Jharkhandi cuisine

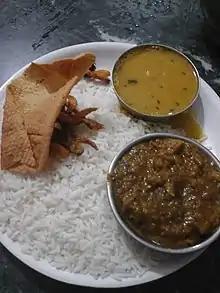
A Jharkhandi rice plate

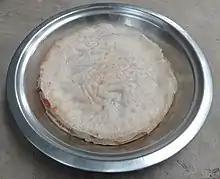
Chhilka Roti

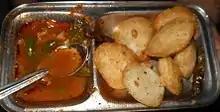
A platter of Dhuska

The twenty-four districts of Jharkhand receive supplemental food security supplies as per the National Food Security Act, 2013 of India. In the past, food supplies were distributed to the districts in phases, which some have criticized as problematic. In June 2015, Ram Vilas Paswan, the Minister of Consumer Affairs, Food and Public Distribution for the government of India stated a preference toward the Food Security Act to be implemented all at once, rather than in phases. In this manner, Paswan stated a preference for distributions to be completed in entirety by September 1, 2015.